Karunai Ullam

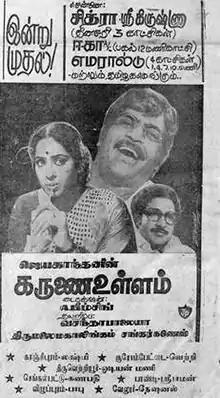
Theatrical release poster

Karunai Ullam is a 1978 Tamil-language film written by Jayakanthan and directed by A. Bhimsingh. The film stars Srikanth and K. R. Vijaya. It is based on Jayakanthan's novel "Karunaiyinal Alla". The film was released on 29 September 1978.